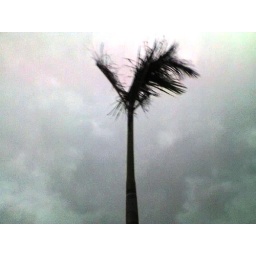
Wings on a palm tree against an overcast sky